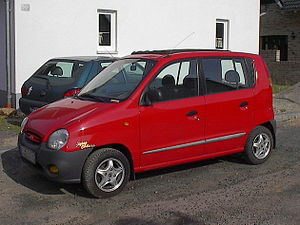
Hyundai Atos / Atos (1997−2002)
Hyundai Atos (1997−2002)
Hyundai Atos er en mikrobil fra den sydkoreanske bilfabrikant Hyundai Motor, som i Sydkorea blev lanceret i efteråret 1997 af søstermærket Kia Motors som Kia Visto. Modellen blev mellem starten af 1998 og foråret 2002 samt mellem foråret 2004 og starten af 2008 markedsført i en lettere modificeret udgave som Hyundai Atos hhv. Atos Prime i Europa.